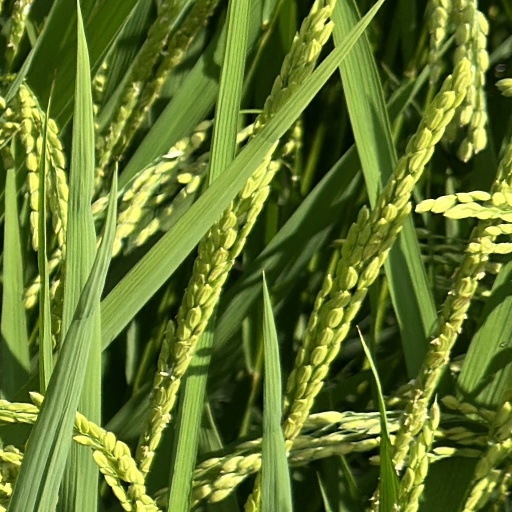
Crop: rice